Collin d'Harleville

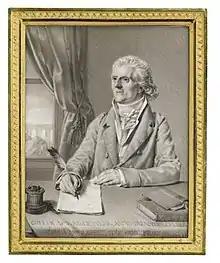

Jean-François Collin d'Harleville (30 May 1755 – 24 February 1806) was a French dramatist.